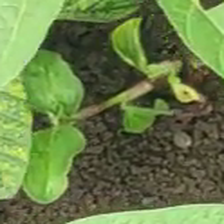
Weed species: Kena_(Commplina_benghalensio)